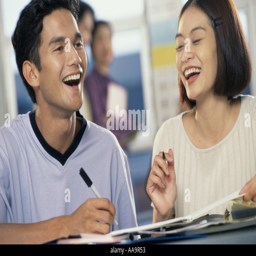
teenage students laughing in a class